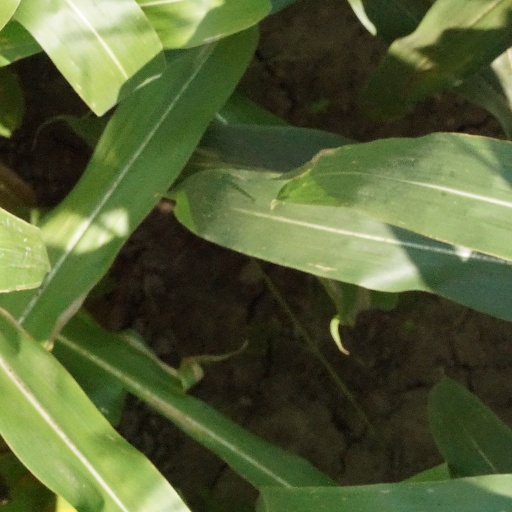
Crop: maize; corn